History of Gujarat

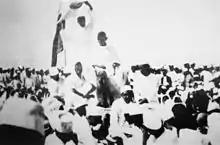
Gandhi at a public rally during the Salt Satyagraha.

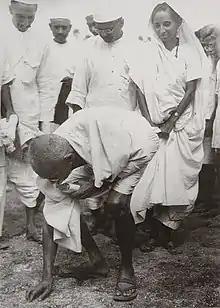

In the 1600s, the Dutch, French, English and Portuguese all established bases along the western coast of the region. Portugal was the first European power to arrive in Gujarat, and after the Battle of Diu and Treaty of Bassein, acquired several enclaves along the Gujarati coast, including Daman and Diu as well as Dadra and Nagar Haveli. These enclaves were administered by Portuguese India under a single union territory for over 450 years, only to be later incorporated into the Republic of India on 19 December 1961 by military conquest.